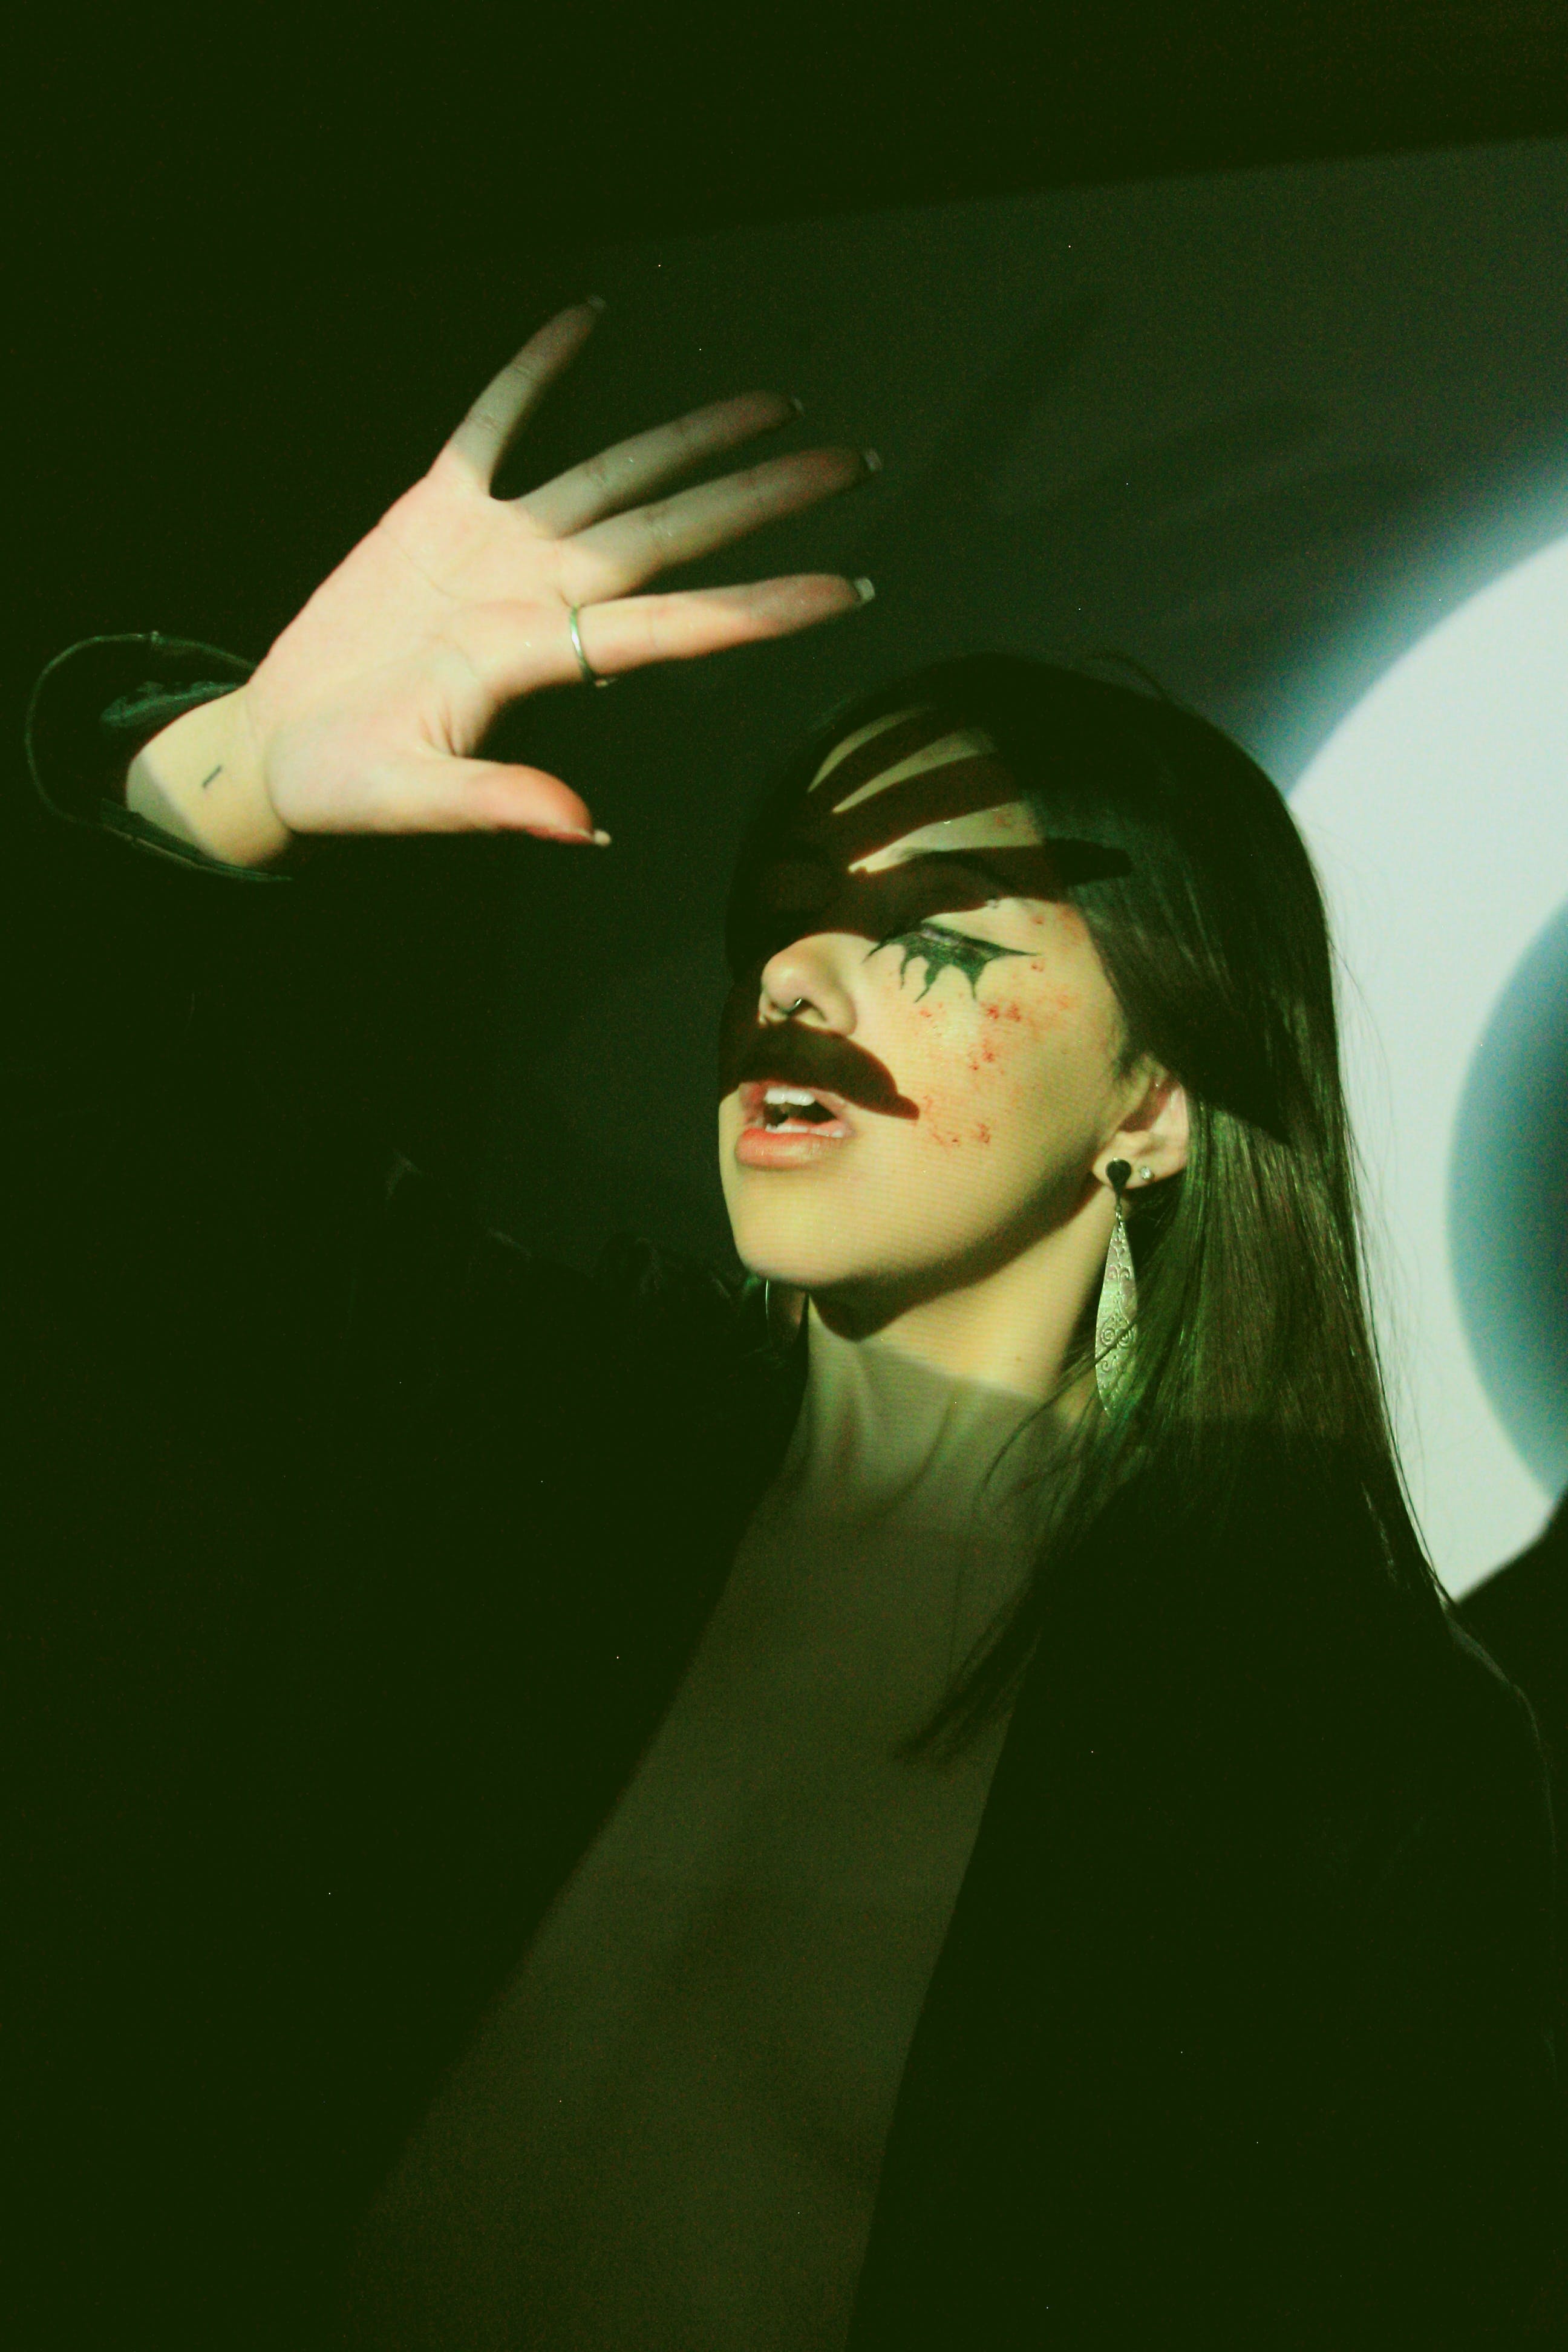
woman, lip, flash photography, gesture, performing arts, entertainment, darkness, art, event, fun, thumb, sign language, formal wear, pop music, illustration, room, performance, wing, monochrome, audio equipment, performance art, shadow, portrait photography, portrait, night, public event, eyewear